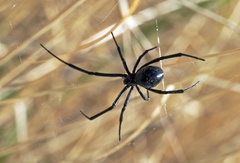
Species: Lactrodectus_hesperus